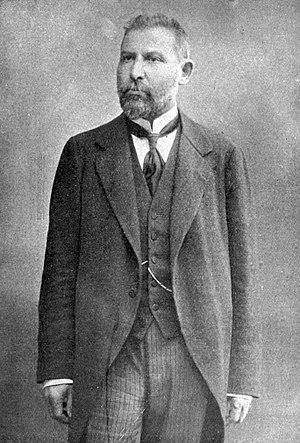
Abdullah Cevdet, est un homme politique, intellectuel et médecin kurde de l'Empire ottoman puis de la République de Turquie.